H. Lynn Womack

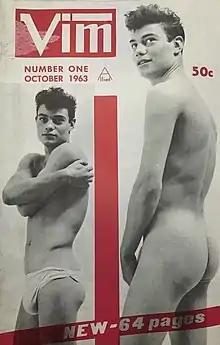
The cover of the first issue of "VIM" following Womack's relaunch of the title in 1963

Womack appealed his original conviction all the way to the Supreme Court, which granted certiorari, hearing oral arguments in 1962. At issue were three of the Guild Press's publications: "MANual", "Trim", and "Grecian Guild Pictorial". Womack was represented by his attorney, Stanley Dietz, who had never before argued a case before the Supreme Court. "MANual Enterprises v. Day" was the first case involving homosexuality that was argued before the Supreme Court. The court had taken one earlier case involving homosexuality in 1958, "One, Inc. v. Olesen", but it was the subject of a "per curiam" decision, and thus was not the subject of oral arguments.